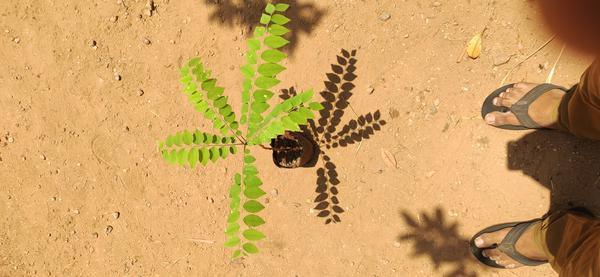
Plant: Amla